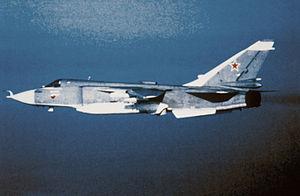
L'Union de la Russie et de la Biélorussie est une union supranationale de type confédérale et intergouvernementale qui est censée conduire à une progressive « fusion » entre la Fédération de Russie et la République de Biélorussie.